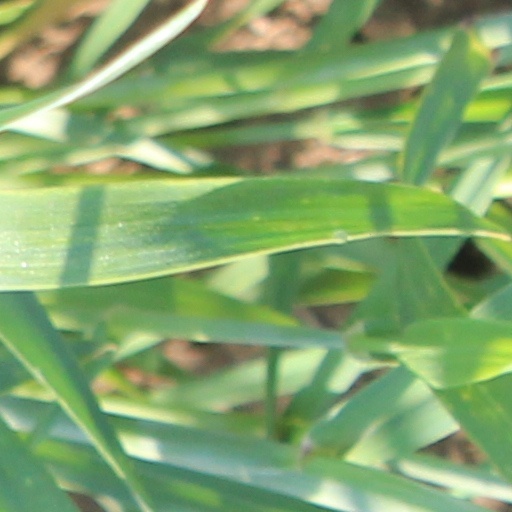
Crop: wheat